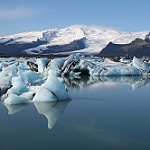
Scene: Outdoor